Glassheart

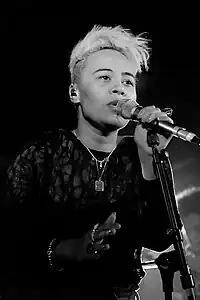
As well as co-writing "Trouble", Sandé helped to write "I to You".

"Fireflies" is a gospel-pop song which was written and produced by Cragie Dodds from indie-rock outfit One Eskimo. The track opens with a "rotating piano riff" while during the verses and choruses Lewis' vocals are joined by a strings orchestra, all of which critics noted while pointing to the strong gospel influences. "I to You" is another song written by Sandé and produced by Loco. It is driven by a string instrument-led melody, which was performed by the orchestral collective Wired Strings and arranged by Rosie Danvers. "Shake You Up", was noted by critics as a "modern remake" of an '80s pop song with strong elements of bubblegum pop. It was written by Rodney "Darkchild" Jerkins and British singer-songwriter Olivia Waithe (also known as Livvi Franc). Critics noted that "Shake You Up" starts with a vocal interlude from Lewis, who asks "Can you turn the music up a little bit please?" The production, helmed by Darkchild, uses synths and a midtempo "80's pop" melody. Critics compared it to the early work of the late American entertainer Whitney Houston. "Stop the Clocks" returns to the electronic production present on much of the album, but according to critics it was a "lighter instrumental production" that could have been taken from Lewis' last album "Echo" (2009).